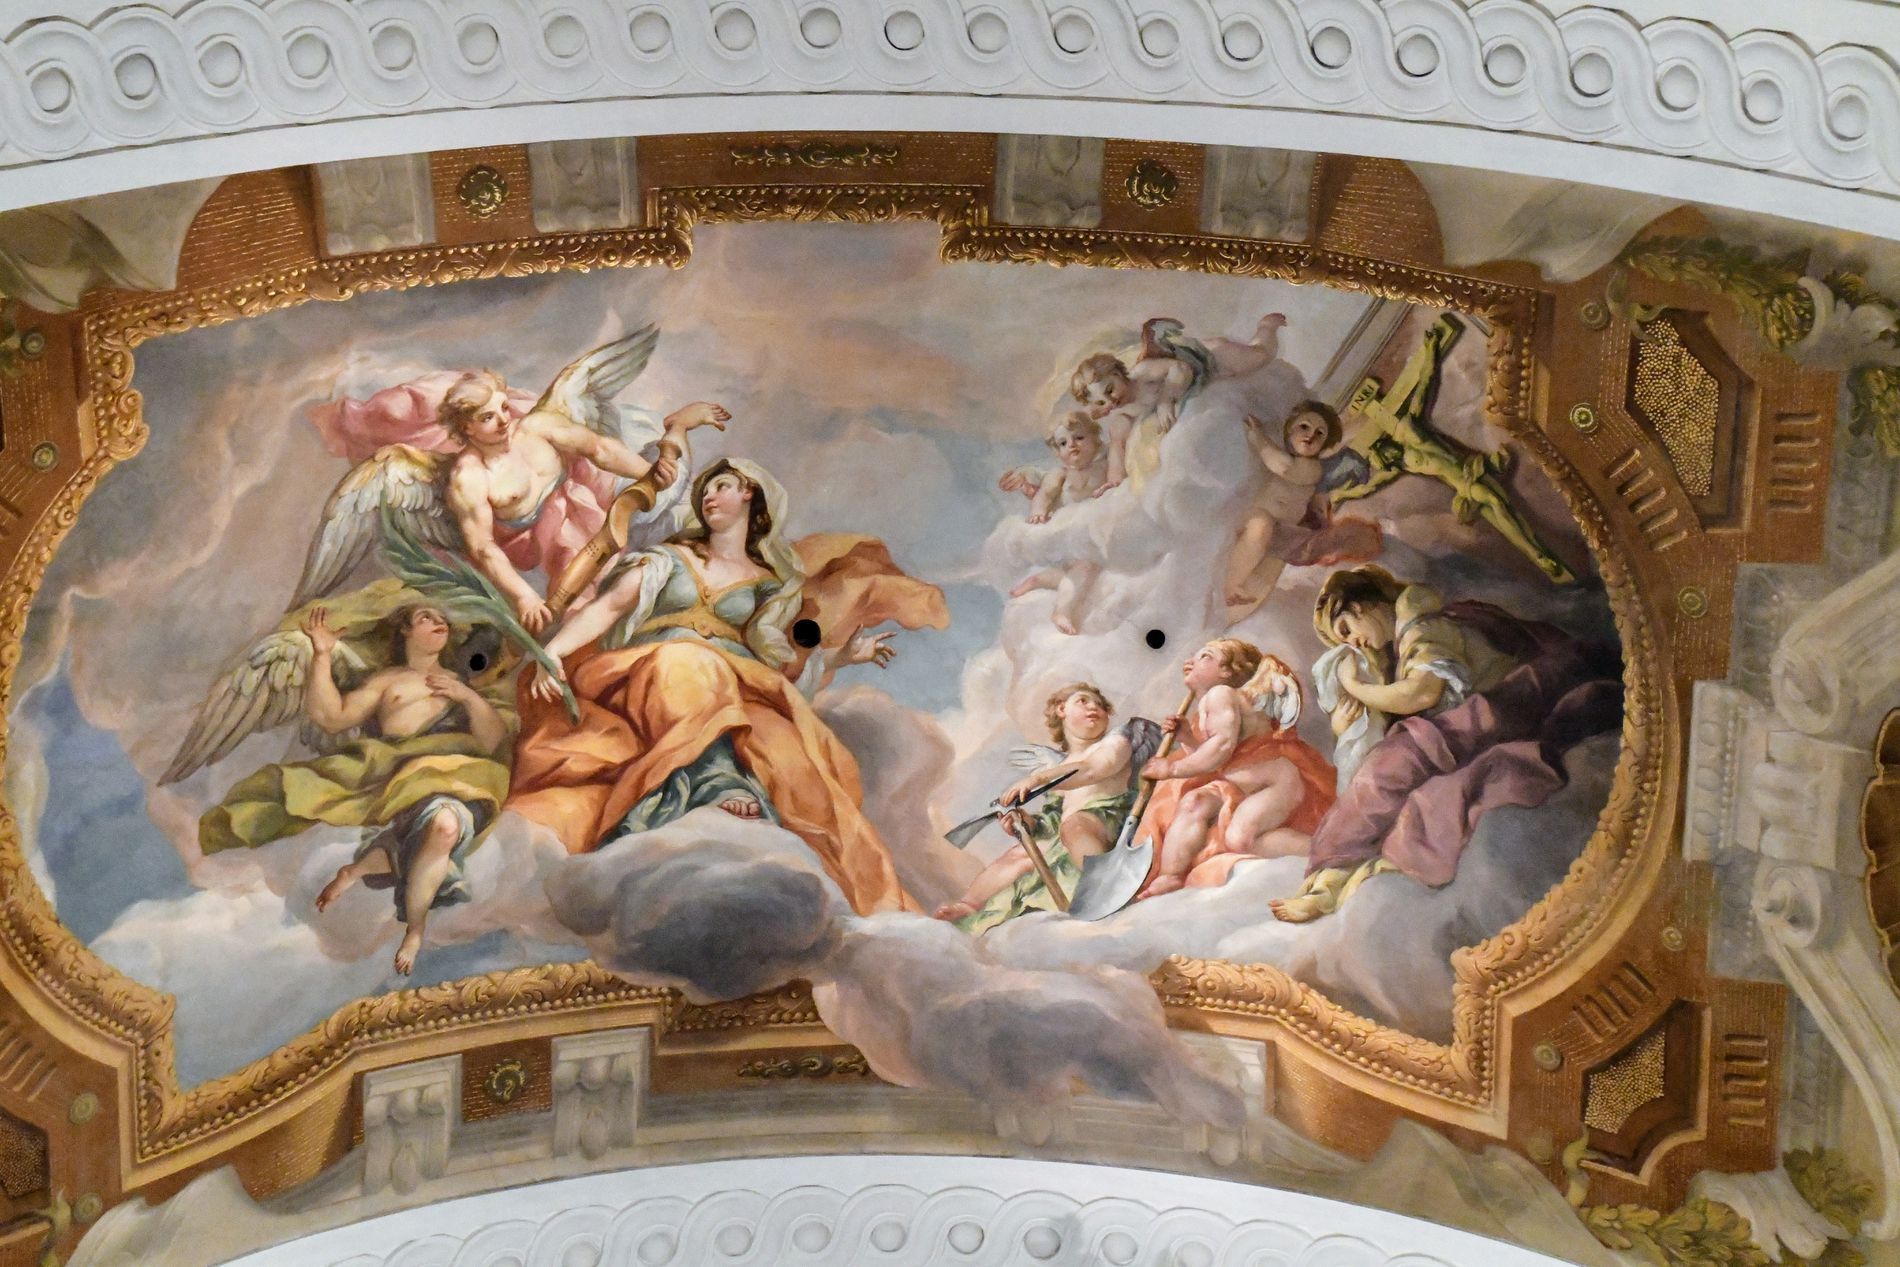
A Classical Ceiling Fresco
This image features a classical ceiling fresco, most likely in a European church. In the middle, there is a painting of heavenly creatures — possibly angels — seated and surrounded by clouds.
A low-angle shot and an example of architectural photography for a classical ceiling fresco, most likely in a European church. The image contains a rich color palette, including soft blue, light grey, white, and beige. Overall, the image evokes a sense of calm and artistic appreciation.
Labels: Art, Painting, Baby, Person, Face, Head, Architecture, Building, Church, Axe, Device, Tool, Weapon, Adult, Bride, Female, Wedding, Woman, Blade, Dagger, Knife, Altar, Prayer, Apse, Decorative Framework, Ceiling
Camera: NIKON CORPORATION NIKON D500
Lens: 16-300mm f/3.5-6.3, Tamron AF 16-300mm f/3.5-6.3 Di II VC PZD (B016)
Aperture: F5.6
Exposure: 1/160 sec
ISO: 16000
Focal length: 58.0 mm